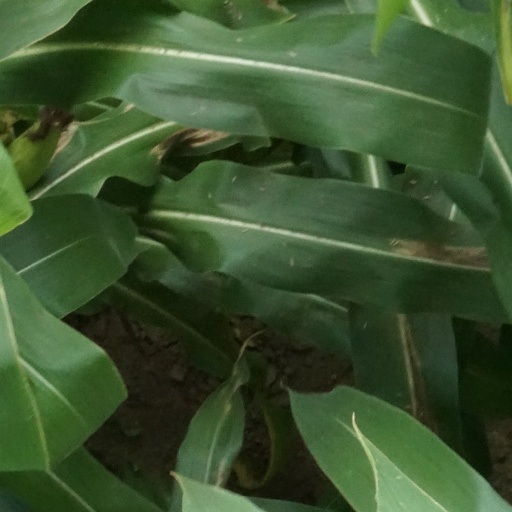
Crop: maize; corn